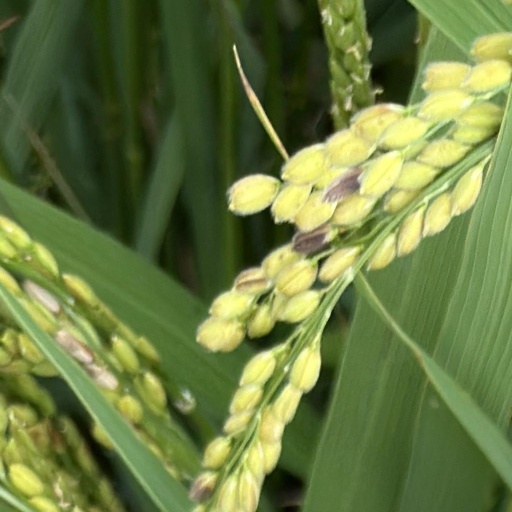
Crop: rice